Shaare Zedek Cemetery, Jerusalem

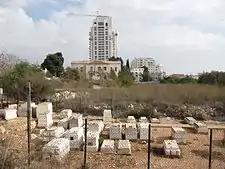
The cemetery in relation to the old Shaare Zedek Hospital building (middle background), today headquarters of the Israel Broadcasting Authority.

Until 1948, Jewish burials in Jerusalem were conducted in the centuries-old Jewish cemetery on the Mount of Olives. In January 1948, the Arab siege of Jerusalem made the Mount of Olives inaccessible, as the route to the cemetery passed through hostile Arab villages. A new burial ground was opened next to the Sanhedria neighborhood on the northern border on March 28, 1948. Since the Sanhedria Cemetery was operated under the exclusive jurisdiction of the Kehilat Yerushalayim "chevra kadisha" (burial society), founded in 1939 by Zionist leaders and moderate rabbis of the Old Yishuv, many Haredi residents of the Old Yishuv refused to use it, prompting the need for another burial ground in Jerusalem.